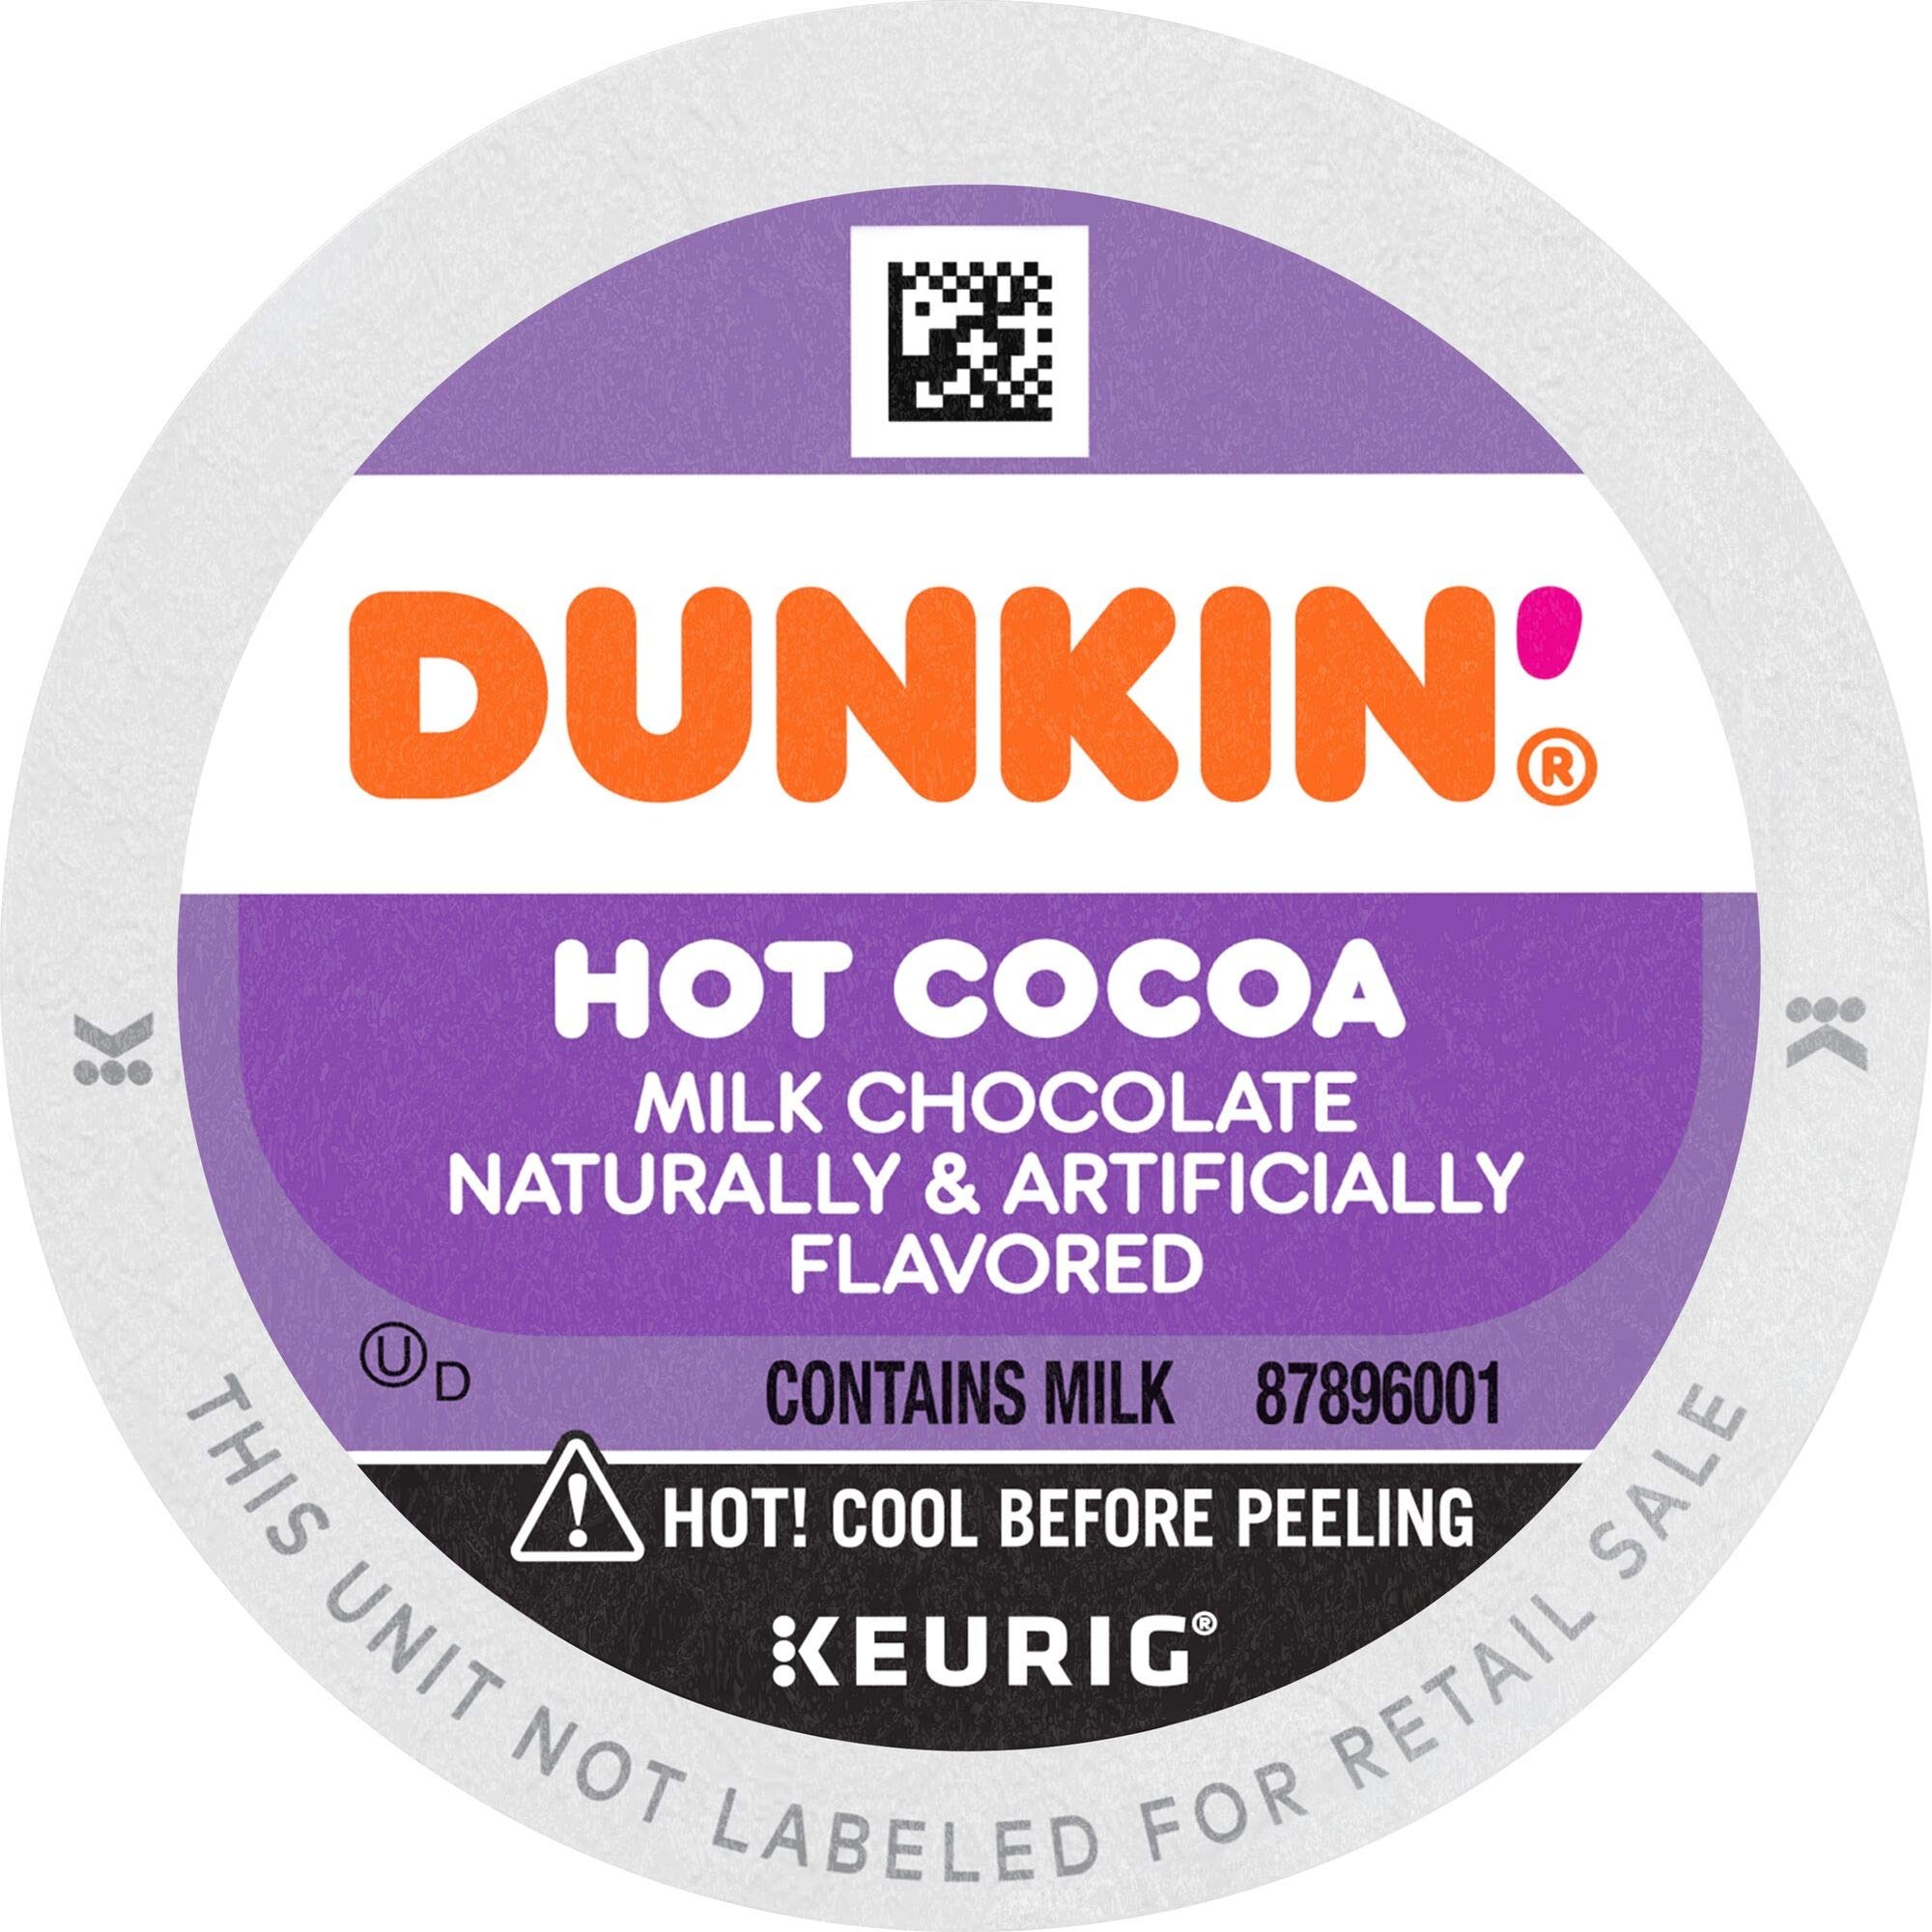
Item Name: Dunkin' Milk Chocolate Hot Cocoa, 60 K Cups for Keurig Coffee Makers
Bullet Point 1: Cozy up to the warm, chocolatey taste of our hot cocoa
Bullet Point 2: Dunkin’ hot cocoa is a great tasting treat that everyone in the family can enjoy
Bullet Point 3: Enjoy in any Keurig K-Cup Brewer for an authentic Dunkin' Experience in no time
Bullet Point 4: Enjoy the great taste of Dunkin’ at home
Bullet Point 5: Contains 6 boxes of 10 K-Cup Pods (60 count Total), for a limited time, you may receive either box while we update our packaging, both contain the same great Dunkin' Coffee
Value: 60.0
Unit: Count

Price: 44.1